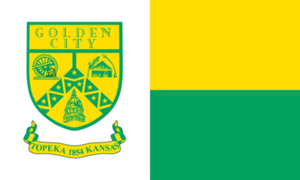
Topeka
Topeka er hovedstad i den amerikanske delstat Kansas og administrativt centrum i det amerikanske county Shawnee County. I 2000 havde byen 122.377 indbyggere.